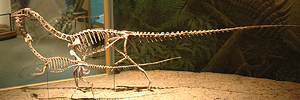
Coelophysis
Coelophysis skelet
"Coelophysis som betyder ""hule form ""i forhold til sin hule knogler, er en af de tidligst kendte slægter af dinosaurus. Det var en lille, kødædende biped, der levede i Sen Trias i det sydvestlige USA, med spredte materiale, der repræsenterer ligner dyr Coelophysis findes over hele verden i nogle Sen Trias og Tidlig Jura formationer.